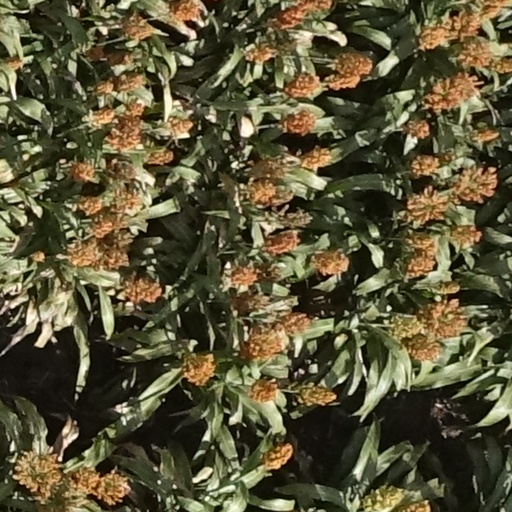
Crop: sorghum